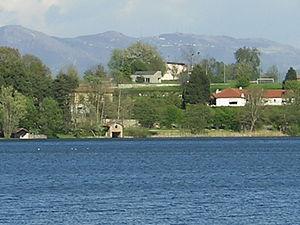
Lac de barrage